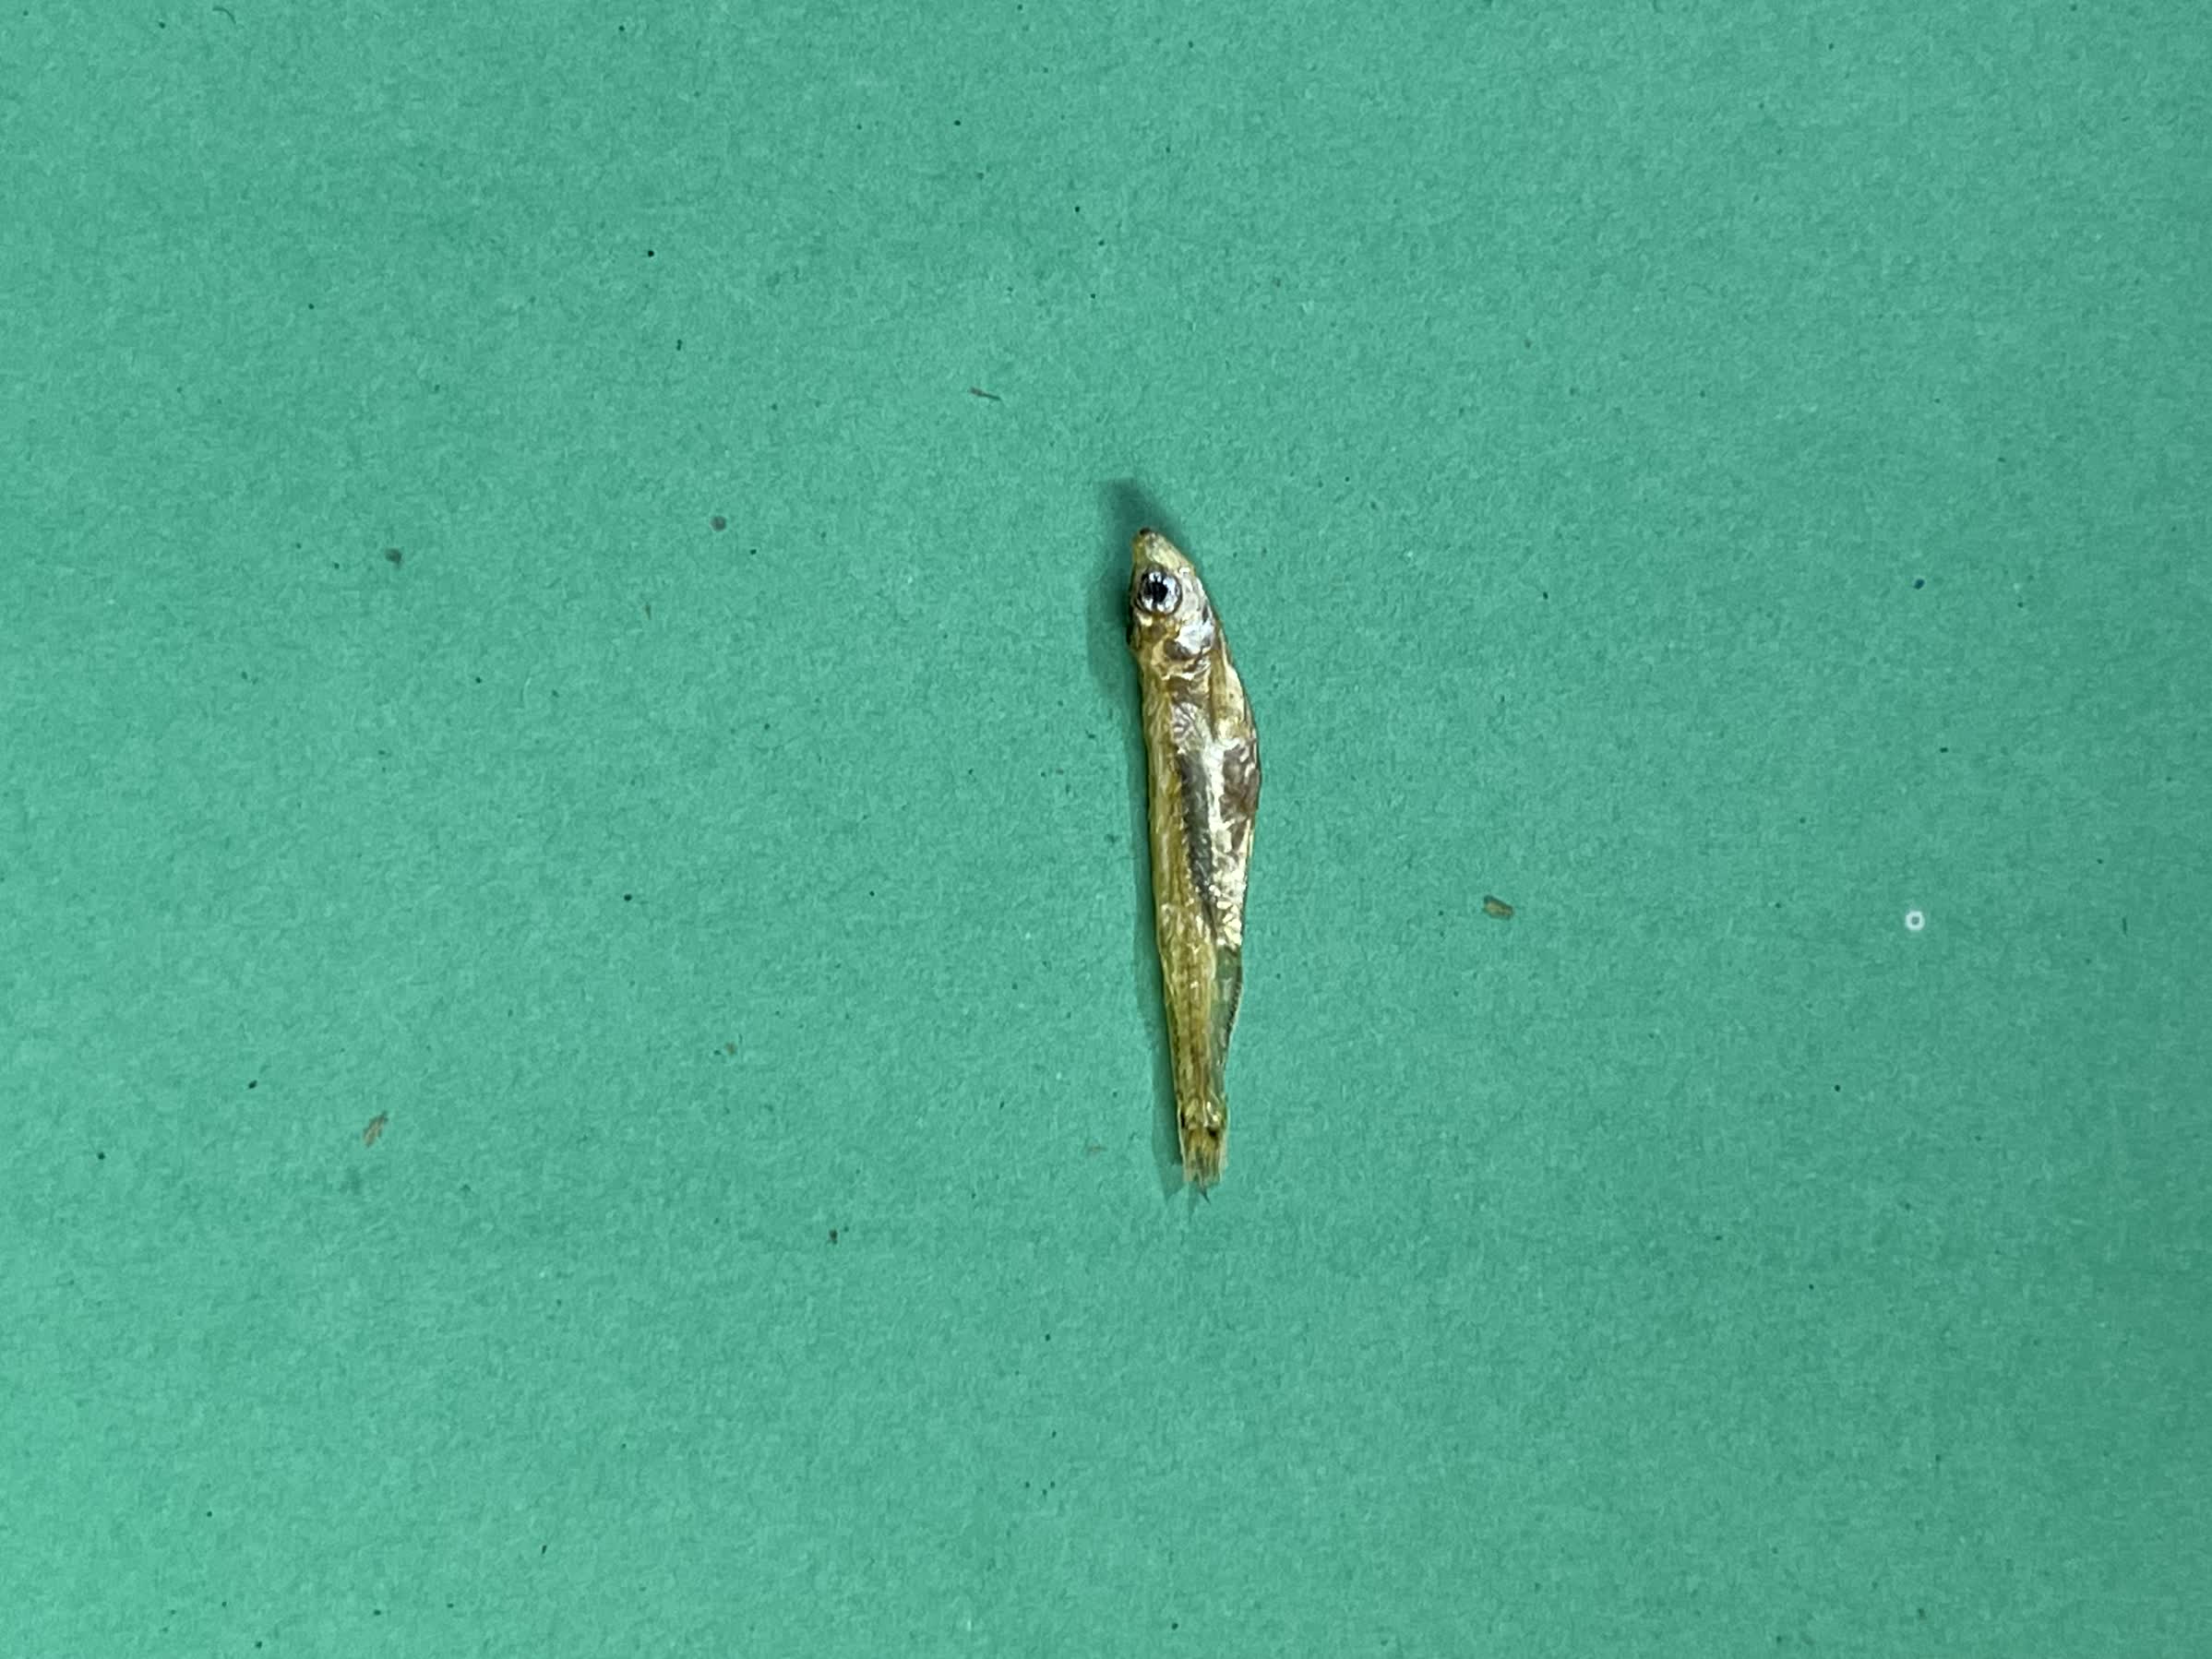
Species: kachki